Citatah Cliffs

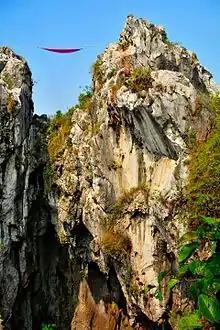
Citatah cliff 125

Citatah 90's official name is Mount Pabeasa. Similar to the other two Citatah cliffs, Citatah 90 is made of limestone and located in Padalarang, Bandung, West Java. With a height around 90 meters, this cliff is located in the area of a limestone mine. Citatah 90 has a higher difficulty level of climb than other two cliffs. Its fragile surface increases the difficulty in climbing this mountain. There are about 4 to 5 commonly used climbing paths for this mountain.